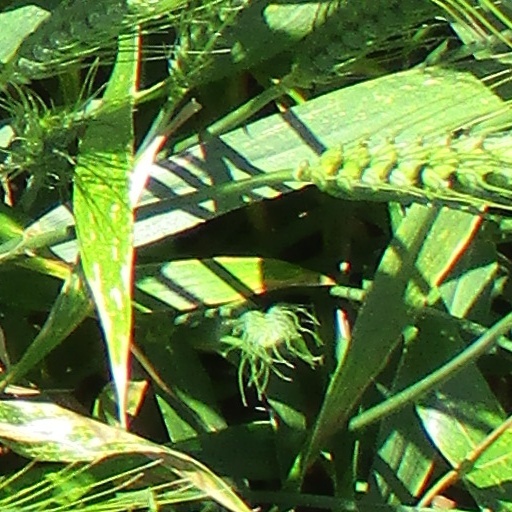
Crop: wheat